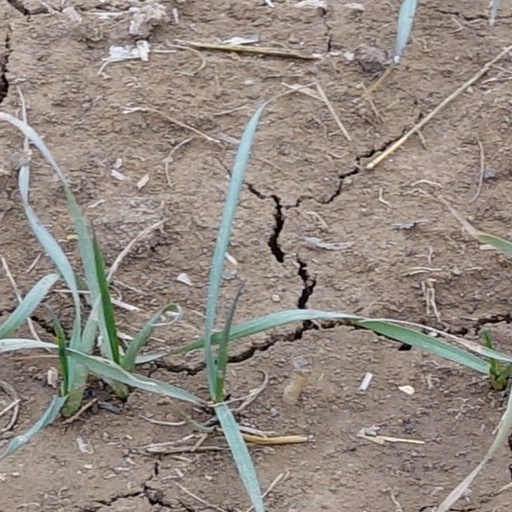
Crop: wheat